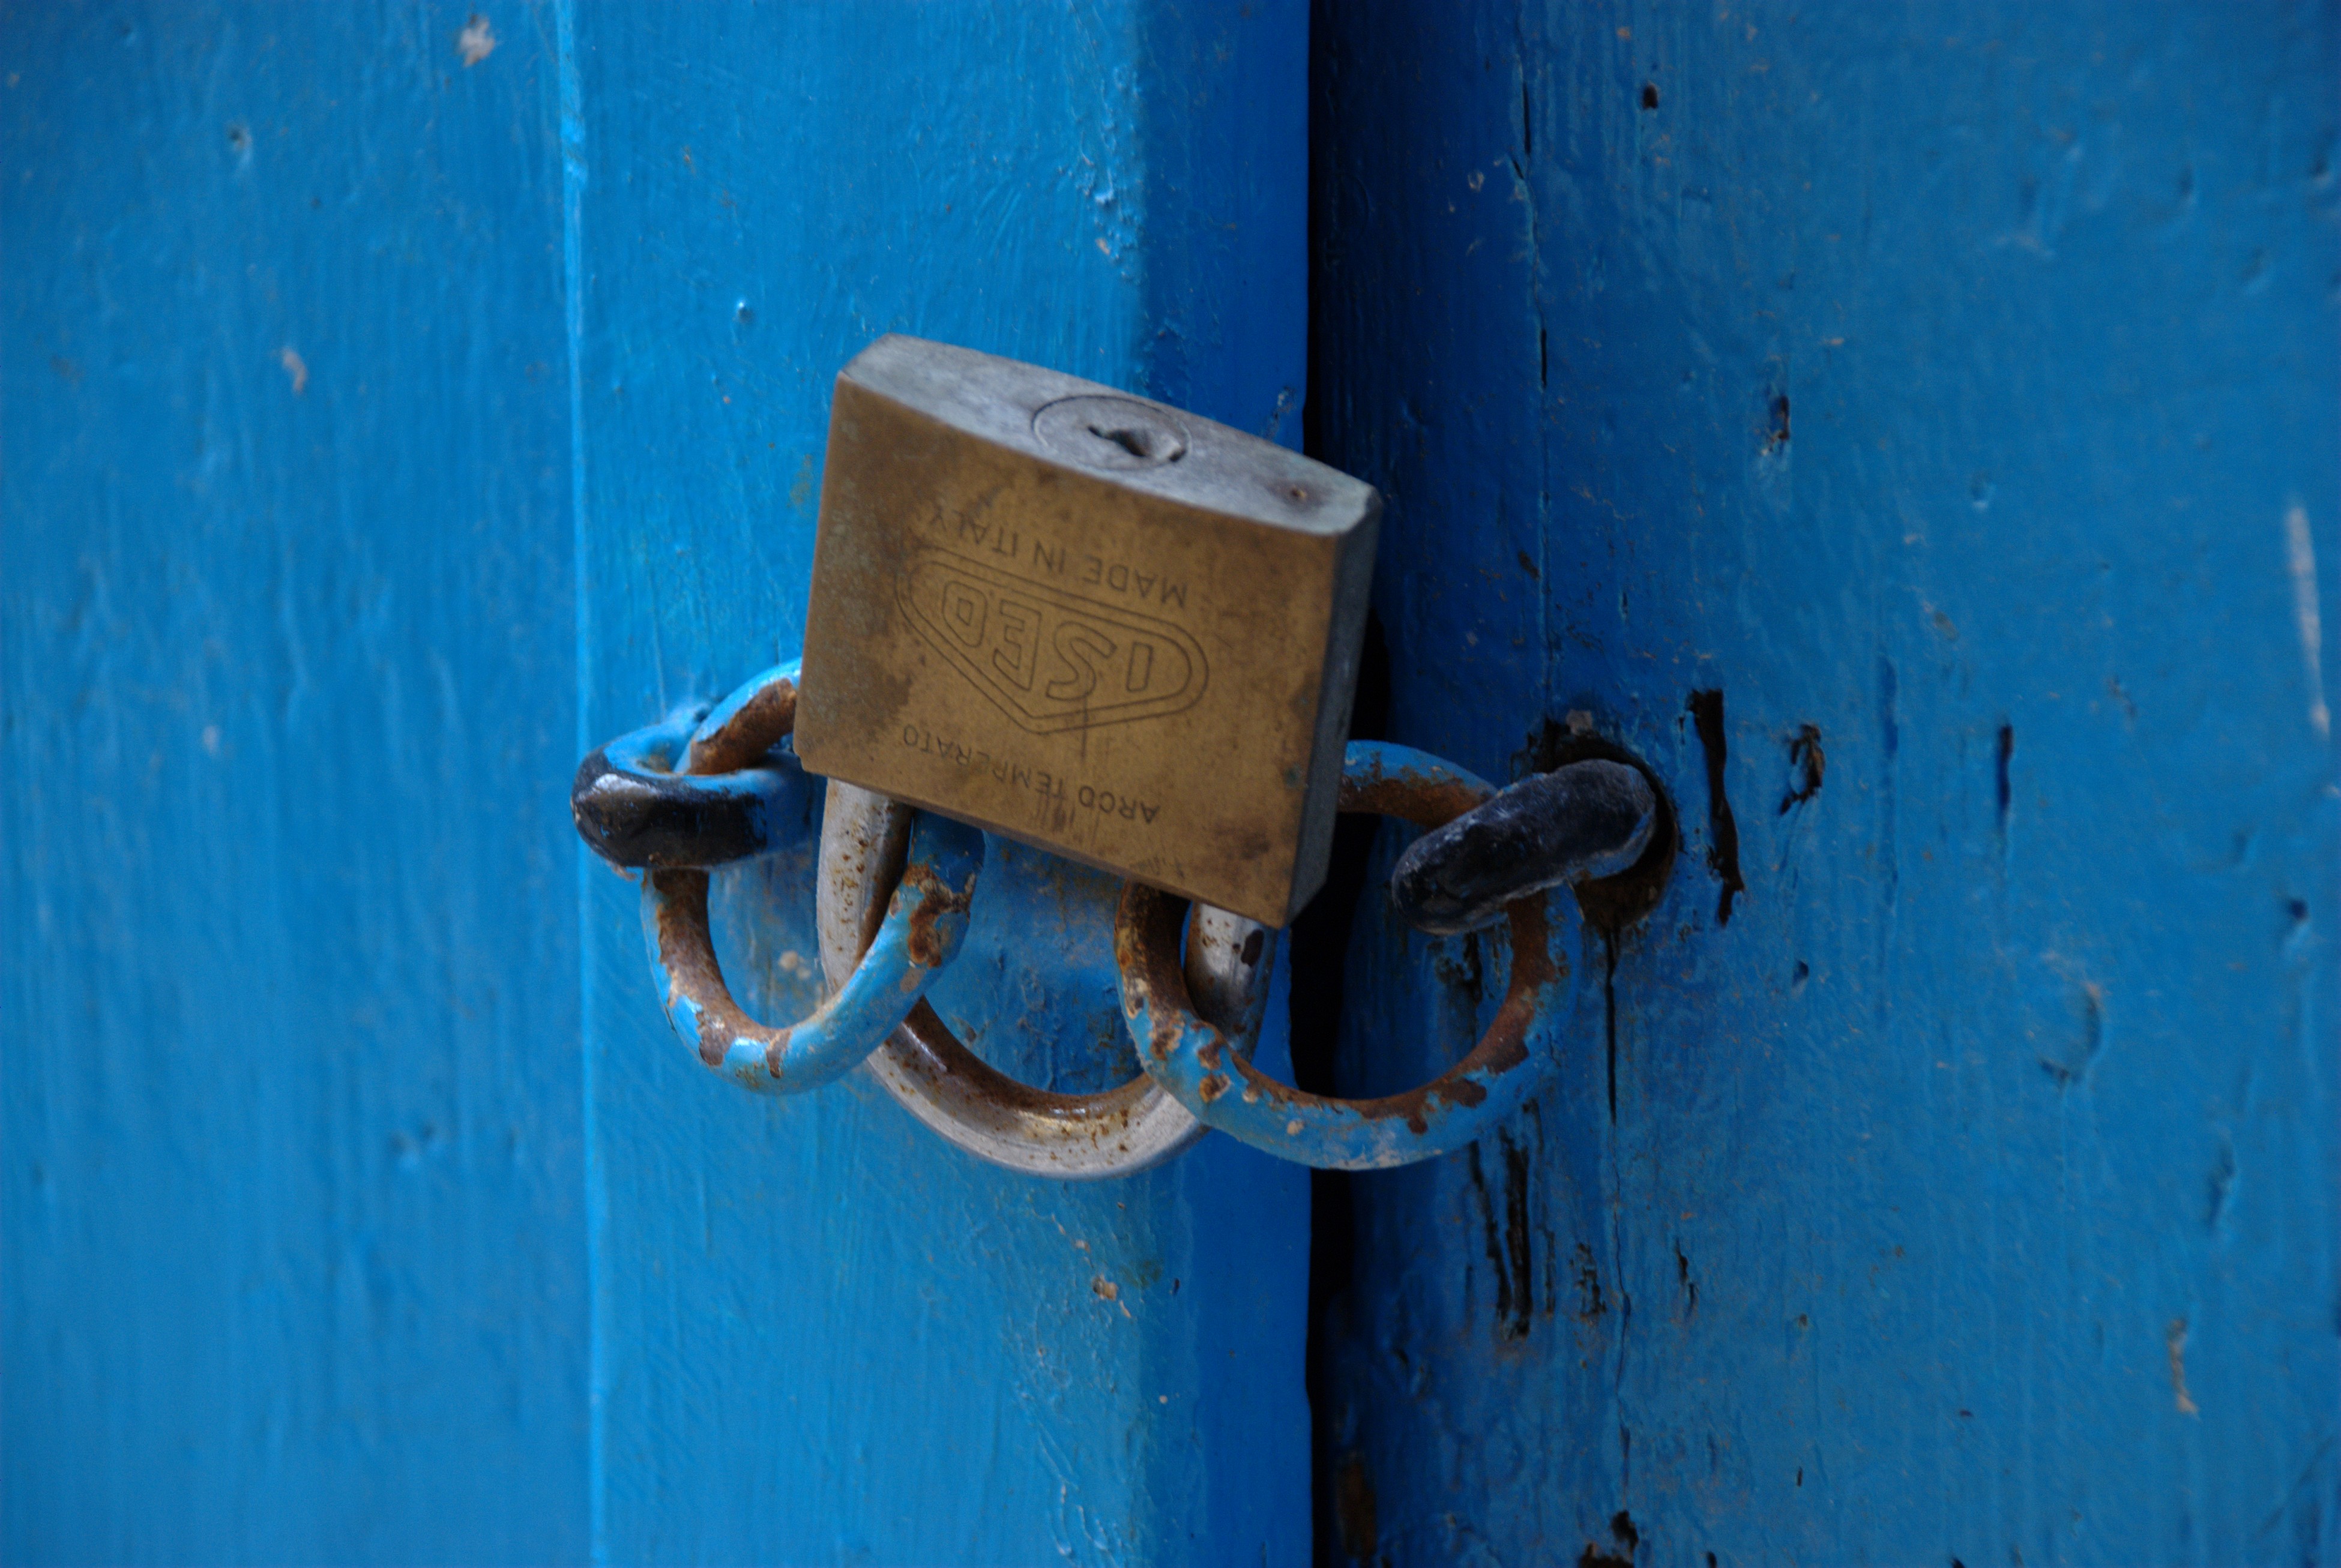
water, town, city, cityscape, europe, blue, nikon, electricity, croatia, d80, istria, adriatic, nikond80, rovigno, rovinj, jadran, istra, electrical wiring, electrical supply